End of World War II in Asia

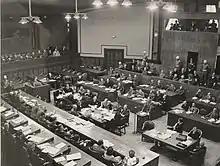
International Military Tribunal for the Far East court chamber

After Japan's defeat in 1945, most of the international community, with the exception of Britain, did not accept Thailand's declaration of war, as it had been signed under duress. Thailand was not occupied by the Allies, but it was forced to return the territory it had regained to the French. In the postwar period, the Thai government had close relations with the United States, which it saw as a protector from the communist revolutions in neighbouring countries.